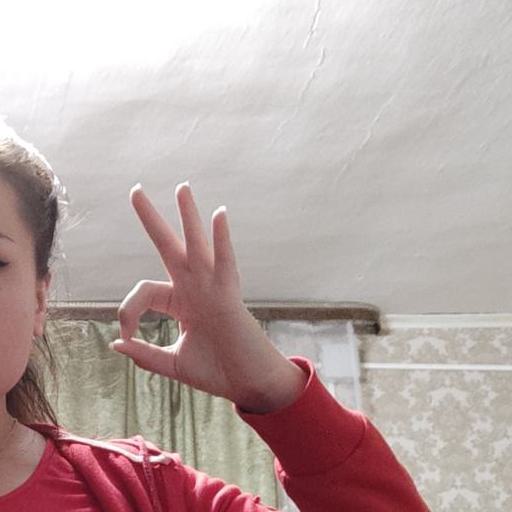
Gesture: ok